Wagner Lopes

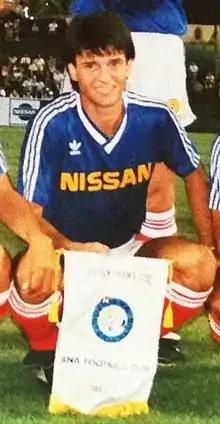
Lopes with Nissan Motors

Lopes was born in Franca, São Paulo and represented São Paulo FC as a youth. In 1987, after two years as a senior, he moved to Japan and signed with Japan Soccer League club Nissan Motors. From 1988 to 1990, the club won all three major titles in Japan; Japan Soccer League, JSL Cup and Emperor's Cup two consecutive seasons.